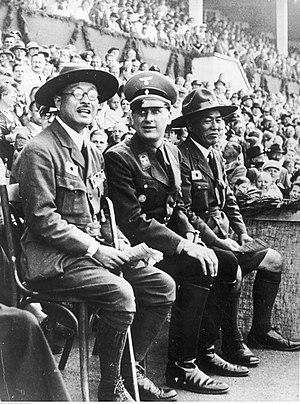
Baldur von Schirach, né le 9 mai 1907 à Berlin et mort le 8 août 1974 à Kröv-an-der-Mosel, est un dignitaire du parti nazi, nommé par Hitler chef des Jeunesses hitlériennes, et le gauleiter de Vienne sous le Troisième Reich.
Yoshinori Futara, né le 26 octobre 1886 et mort le 21 avril 1967, est une personnalité de l'Agence impériale et avec Michiharu Mishima le cofondateur des boy scouts du Japon. Shimpei Gotō est choisi par ces derniers pour diriger le mouvement.